Fiat BGA

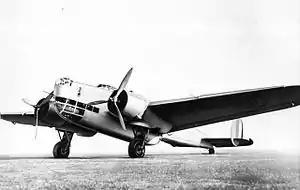

The Fiat BGA ("Bombardiere di Grande Autonomia") was an aircraft designed by Aldo Guglielmetti of the Italian Air Force.